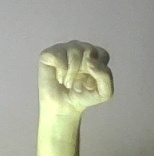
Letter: saad